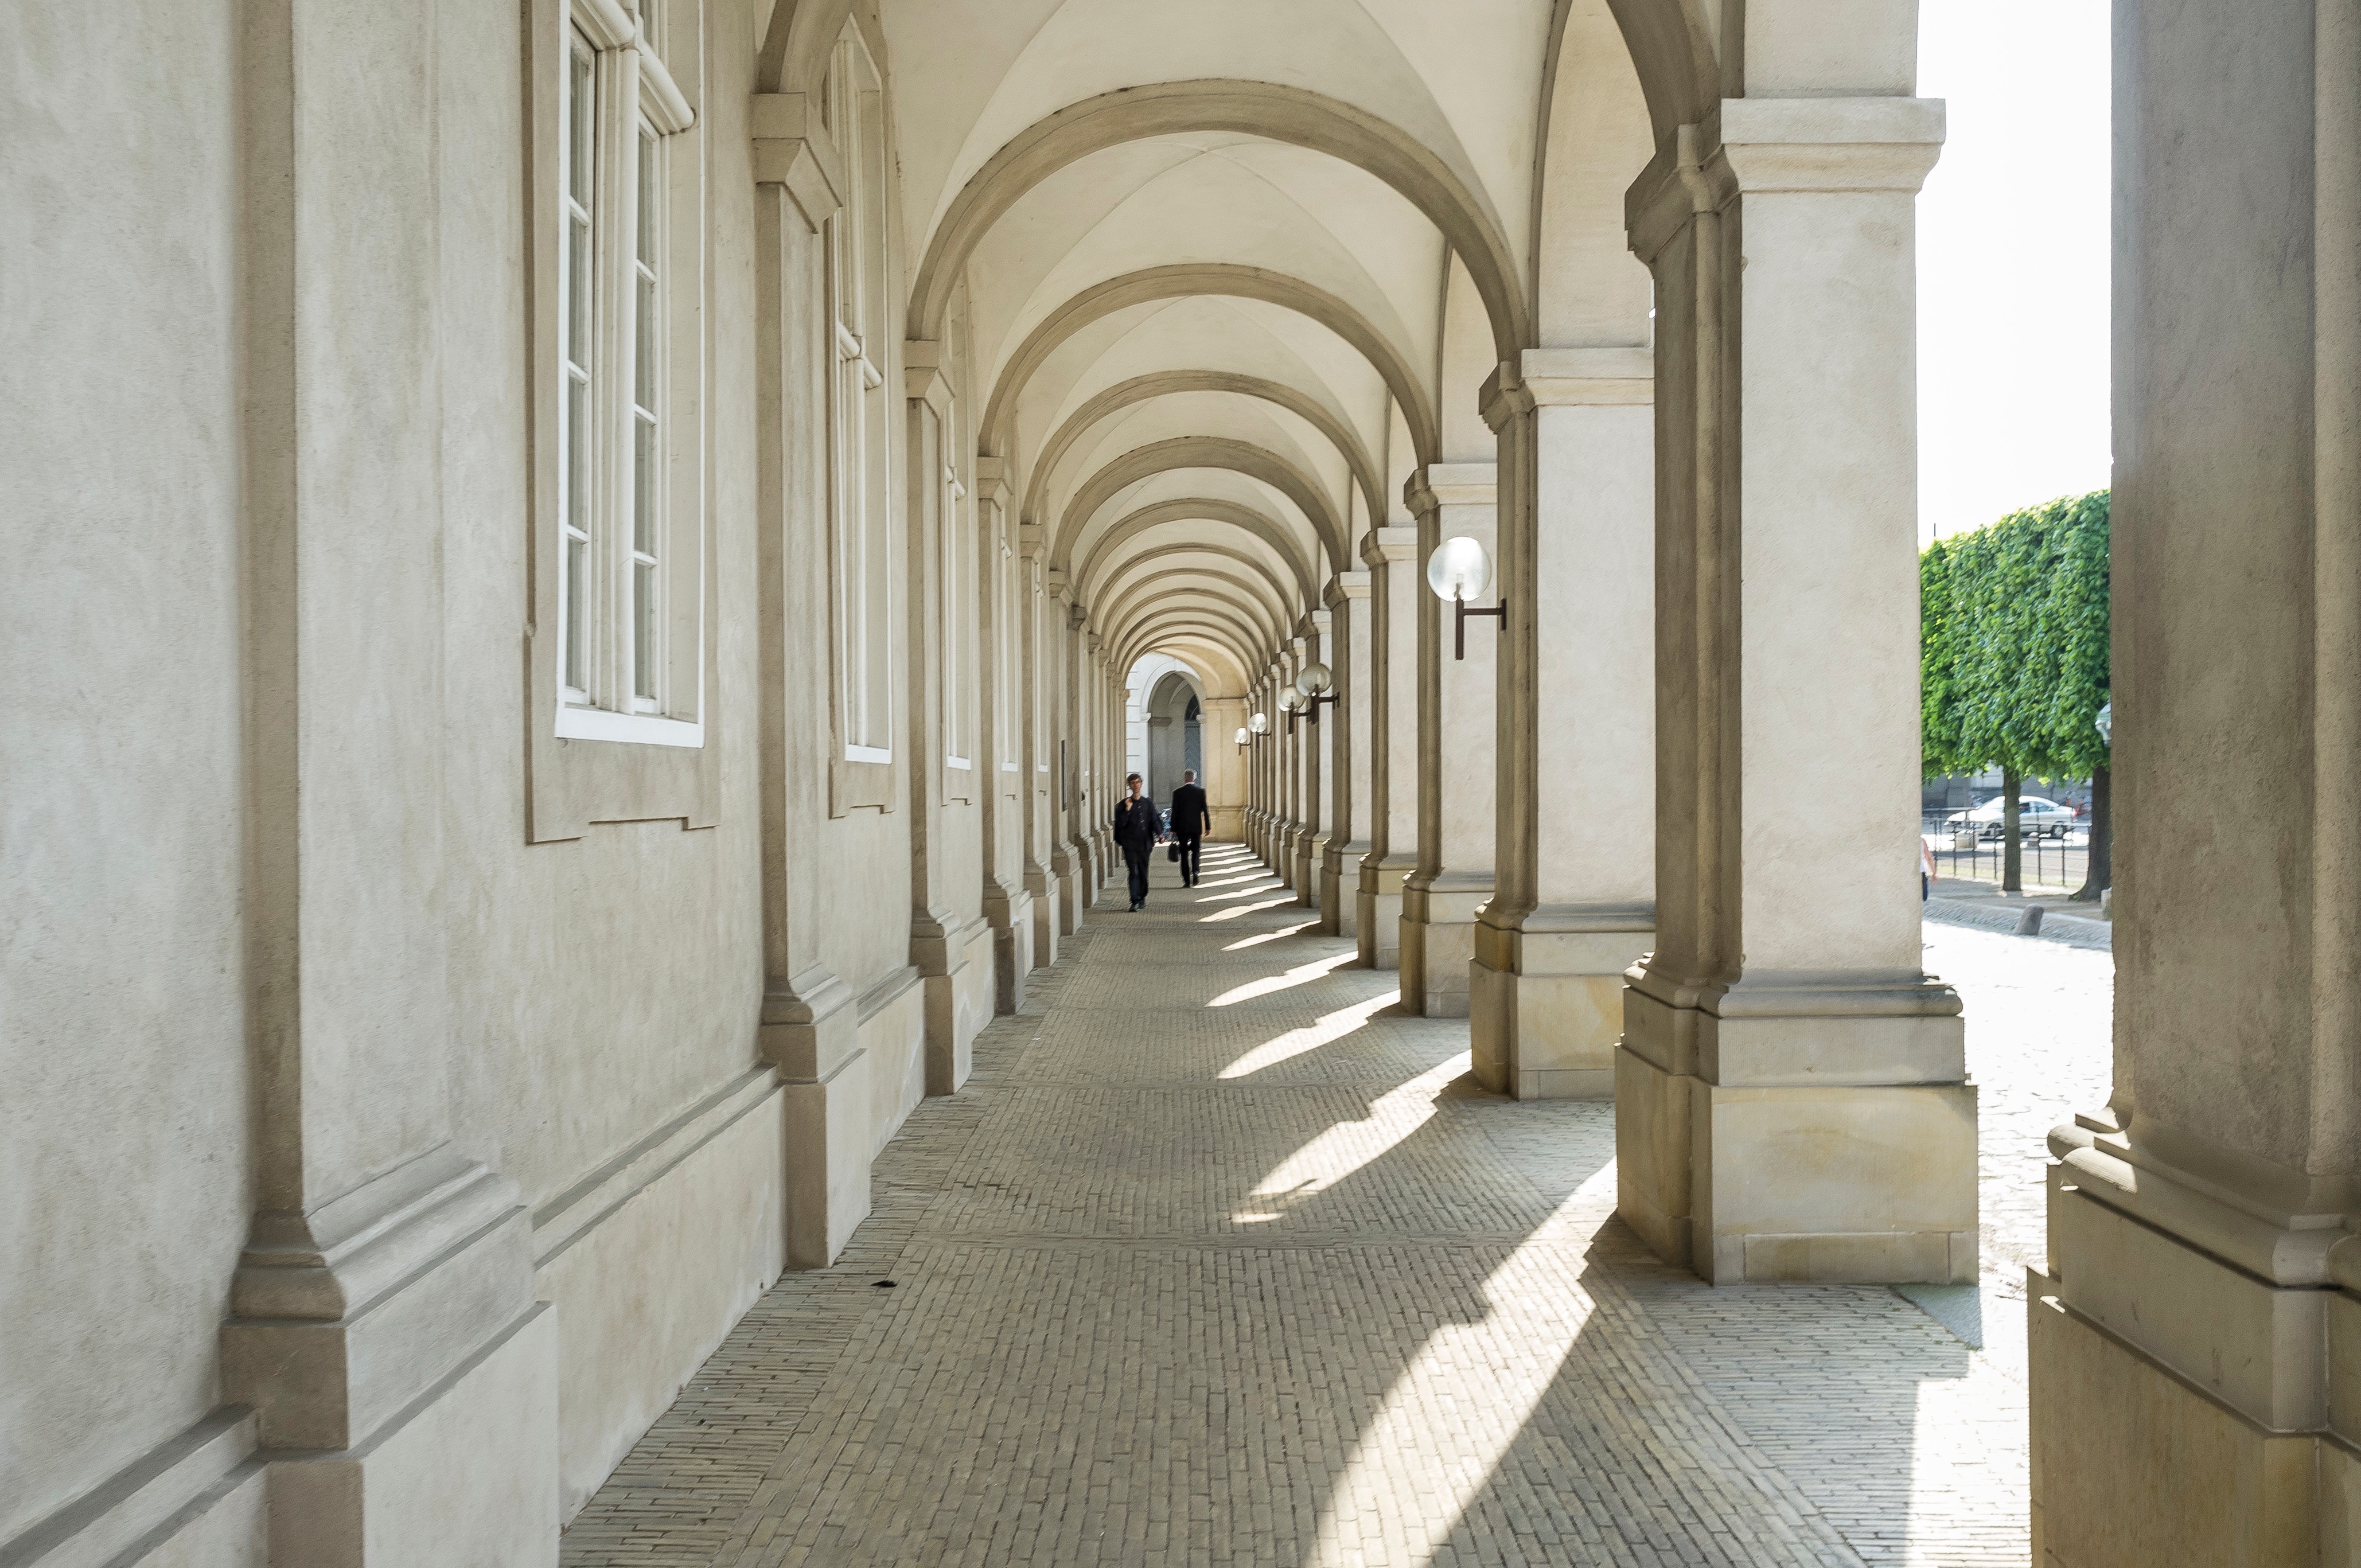
architecture, structure, arch, column, hall, interior design, aisle, symmetry, arcade, tourist attraction, estate